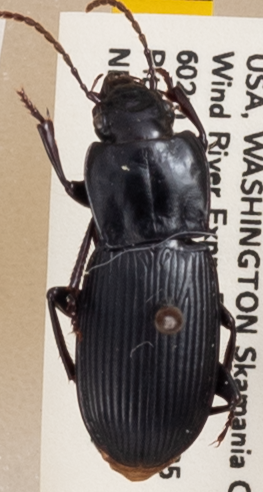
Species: Pterostichus herculaneus
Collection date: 2019-07-16
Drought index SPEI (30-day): -0.138
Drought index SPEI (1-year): -1.834
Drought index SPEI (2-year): -2.09